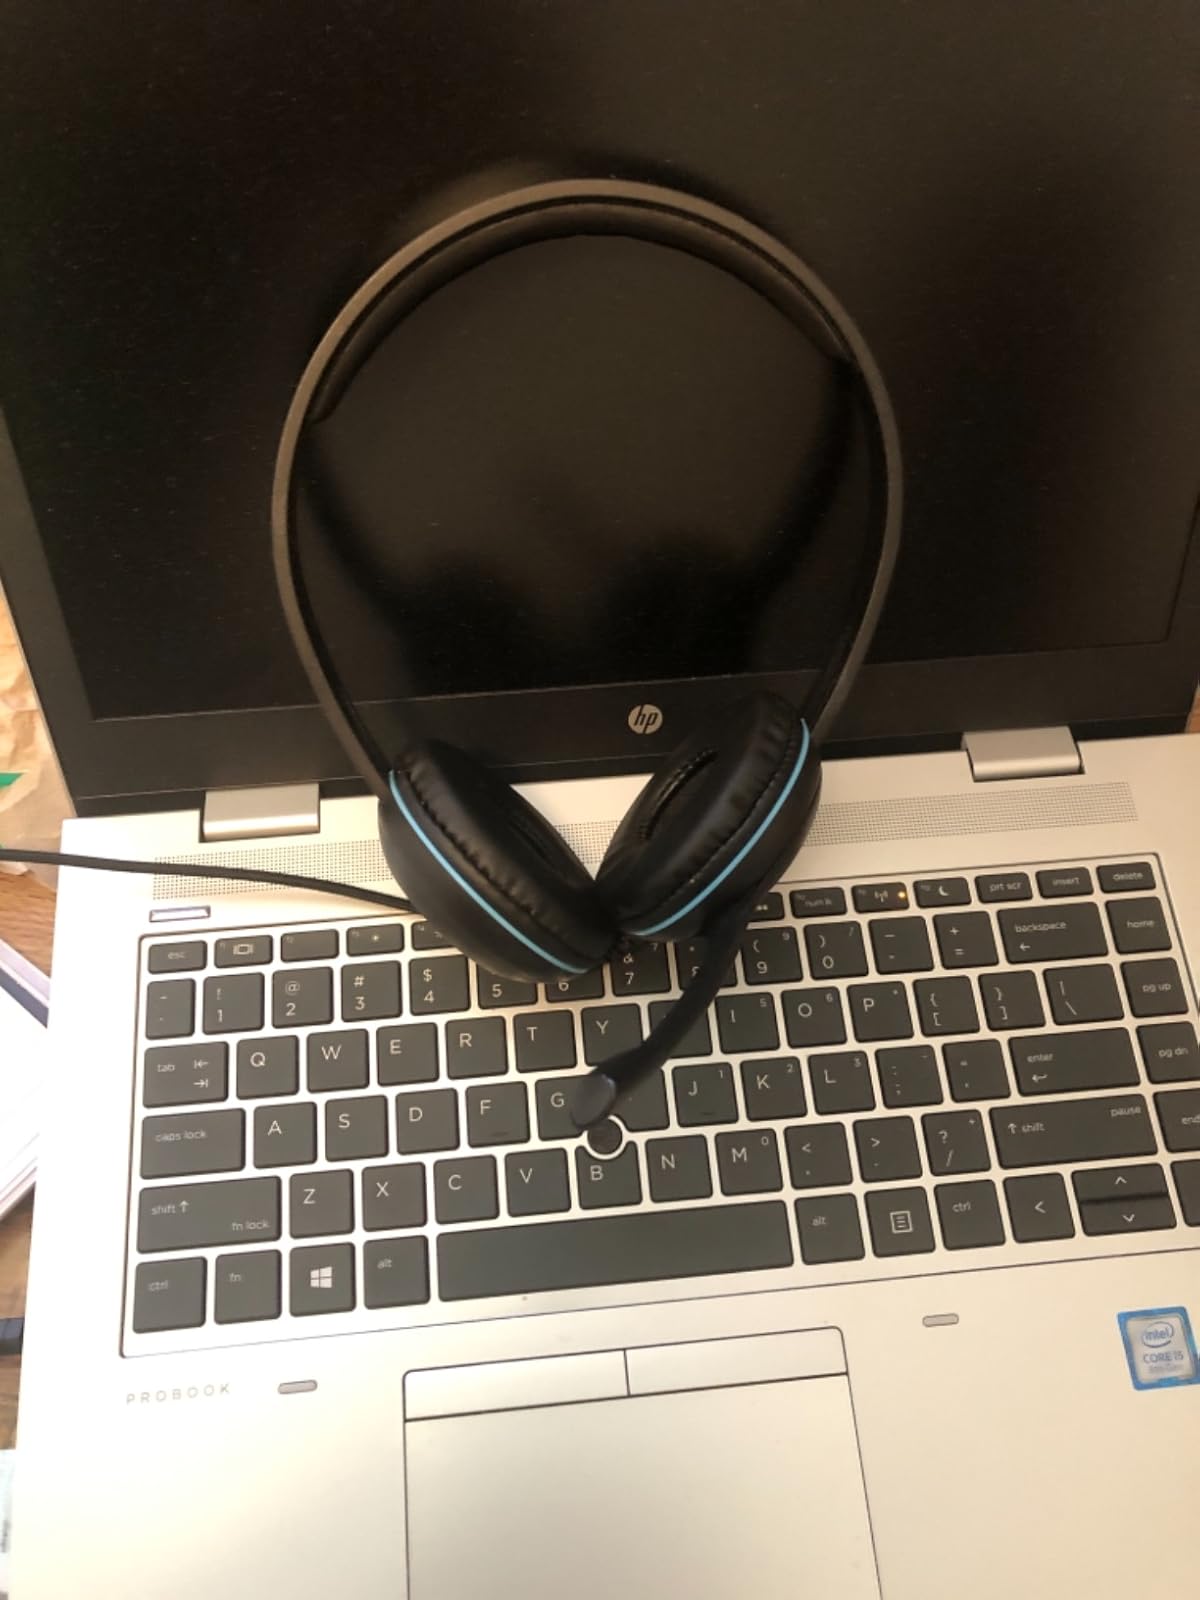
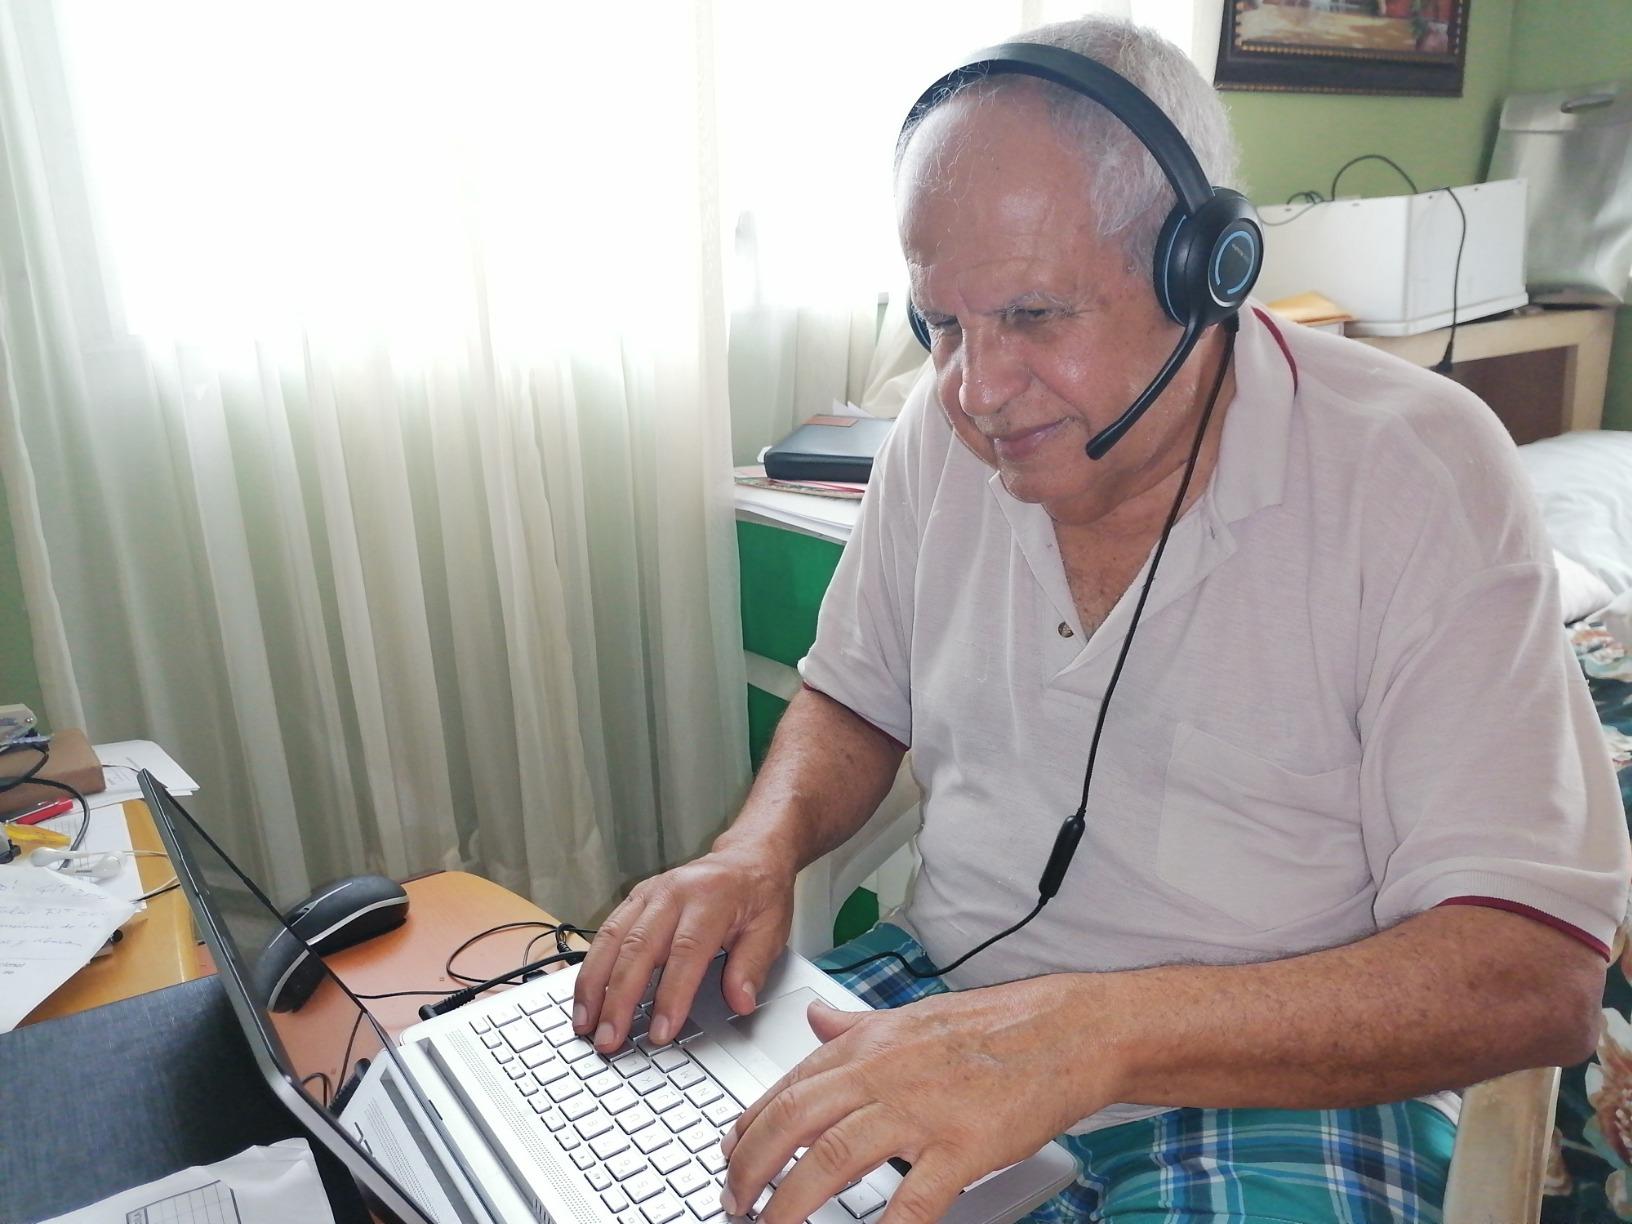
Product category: headphones
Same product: yes